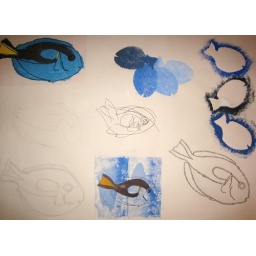
This is further development work for my book project, using different under water creatures.